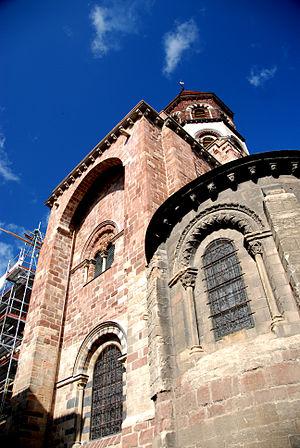
La basilique Saint-Julien est une basilique dite de style roman auvergnat située à Brioude, dans le département français de la Haute-Loire en région Auvergne-Rhône-Alpes. Classée en tant que monument historique en 1840, la basilique possède trois étoiles au Guide vert de Michelin depuis 2017.